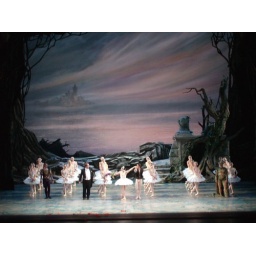
this was awesome - had the best seats in the house - thanks to spanish 'friends'